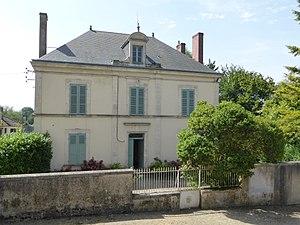
Presbytère du Gué-de-la-Chaîne, dans l'Orne
Le Gué-de-la-Chaîne est une ancienne commune française, située dans le département de l'Orne en région Normandie, peuplée de 763 habitants, devenue le 1ᵉʳ janvier 2017 une commune déléguée au sein de la commune nouvelle de Belforêt-en-Perche.